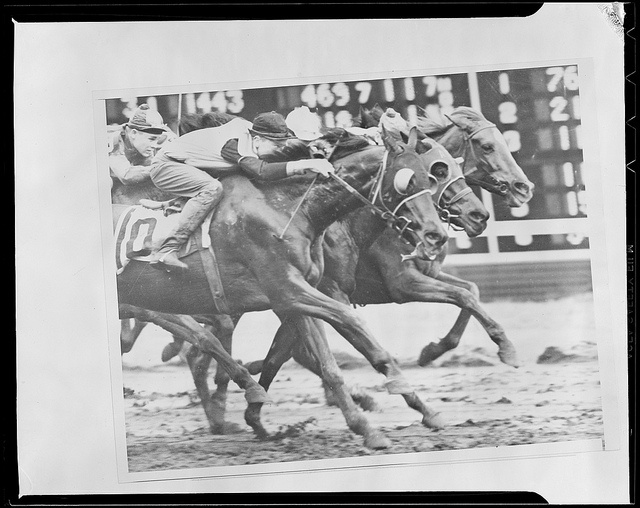
In a horse race, jockeys lean forward to urge their horses to the finish line.
A group of people on some horses  racing.
A picture of three race horses nose to nose to nose.
Old finish line photo of a horse race.
Black and white photograph of people riding horses.